Downtown Corinth Historic District

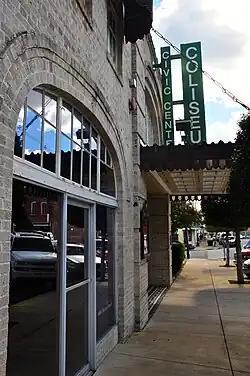
Coliseum Theatre

It includes 88 contributing buildings, 2 contributing sites, and a contributing object. It includes: